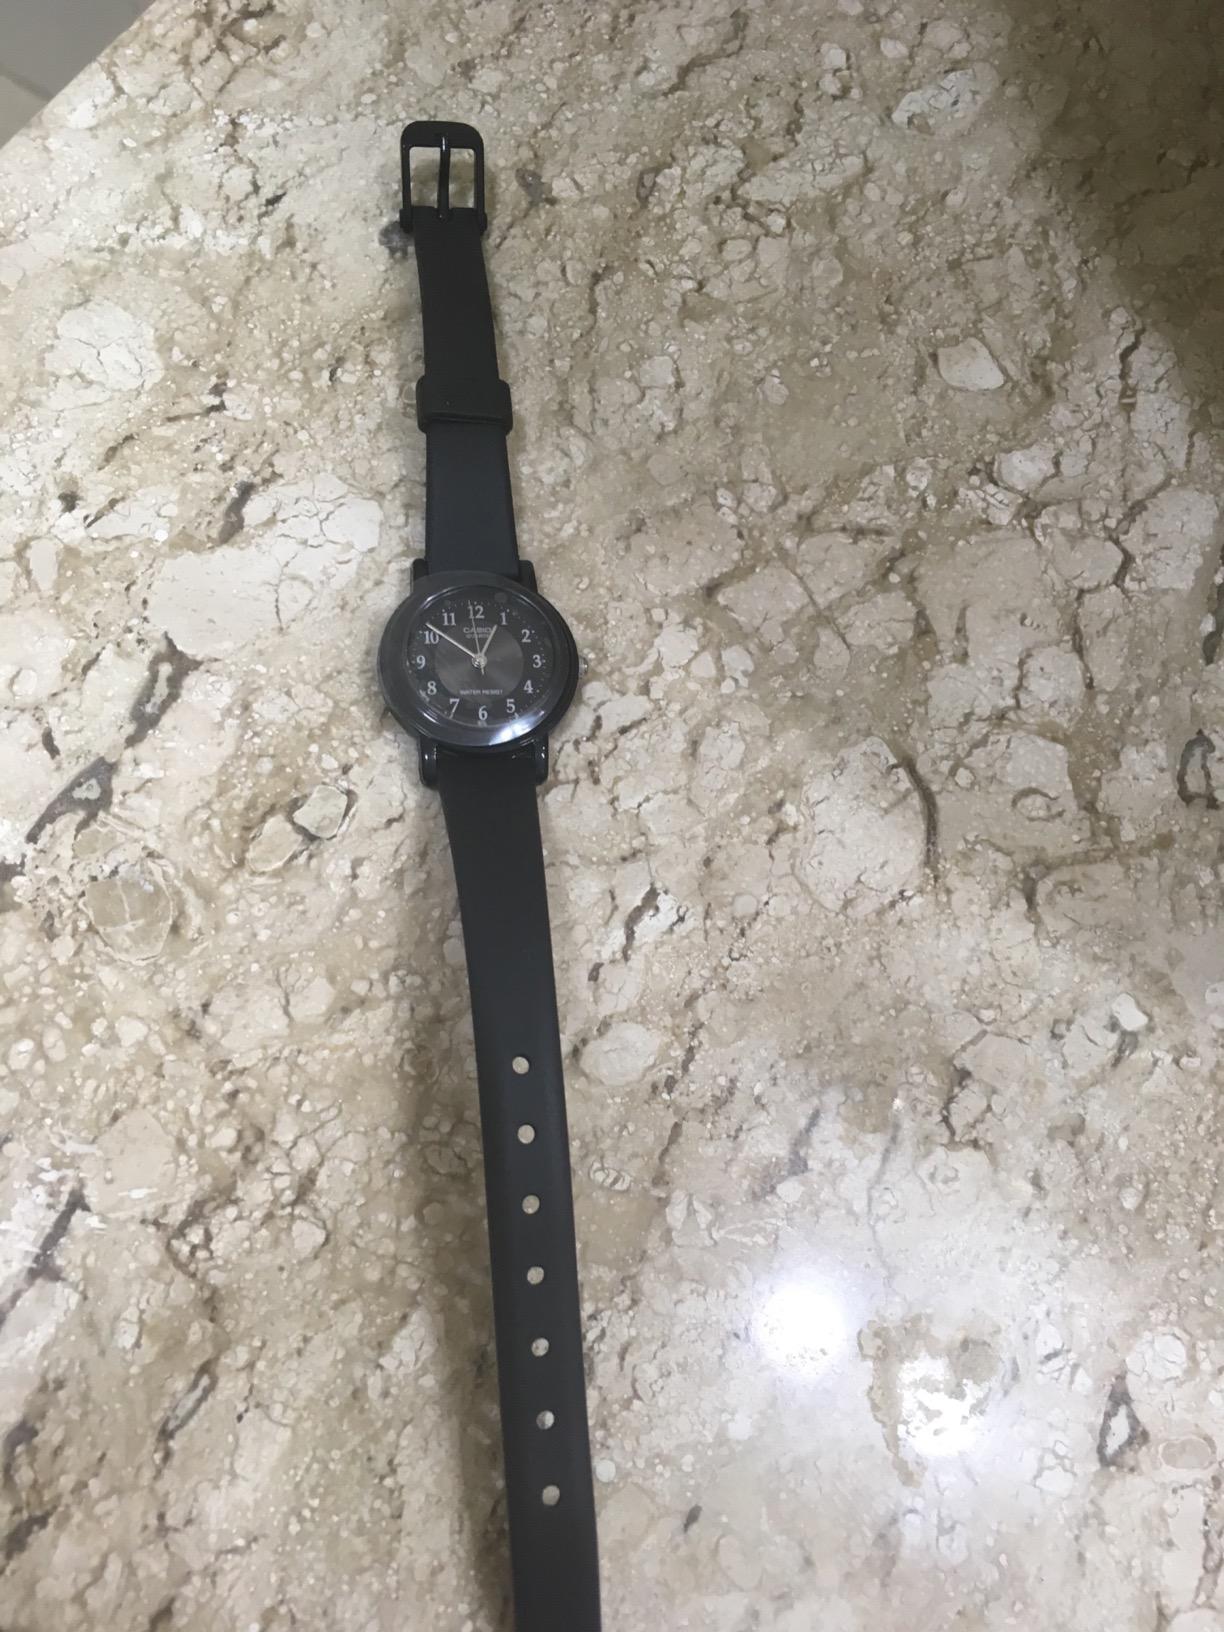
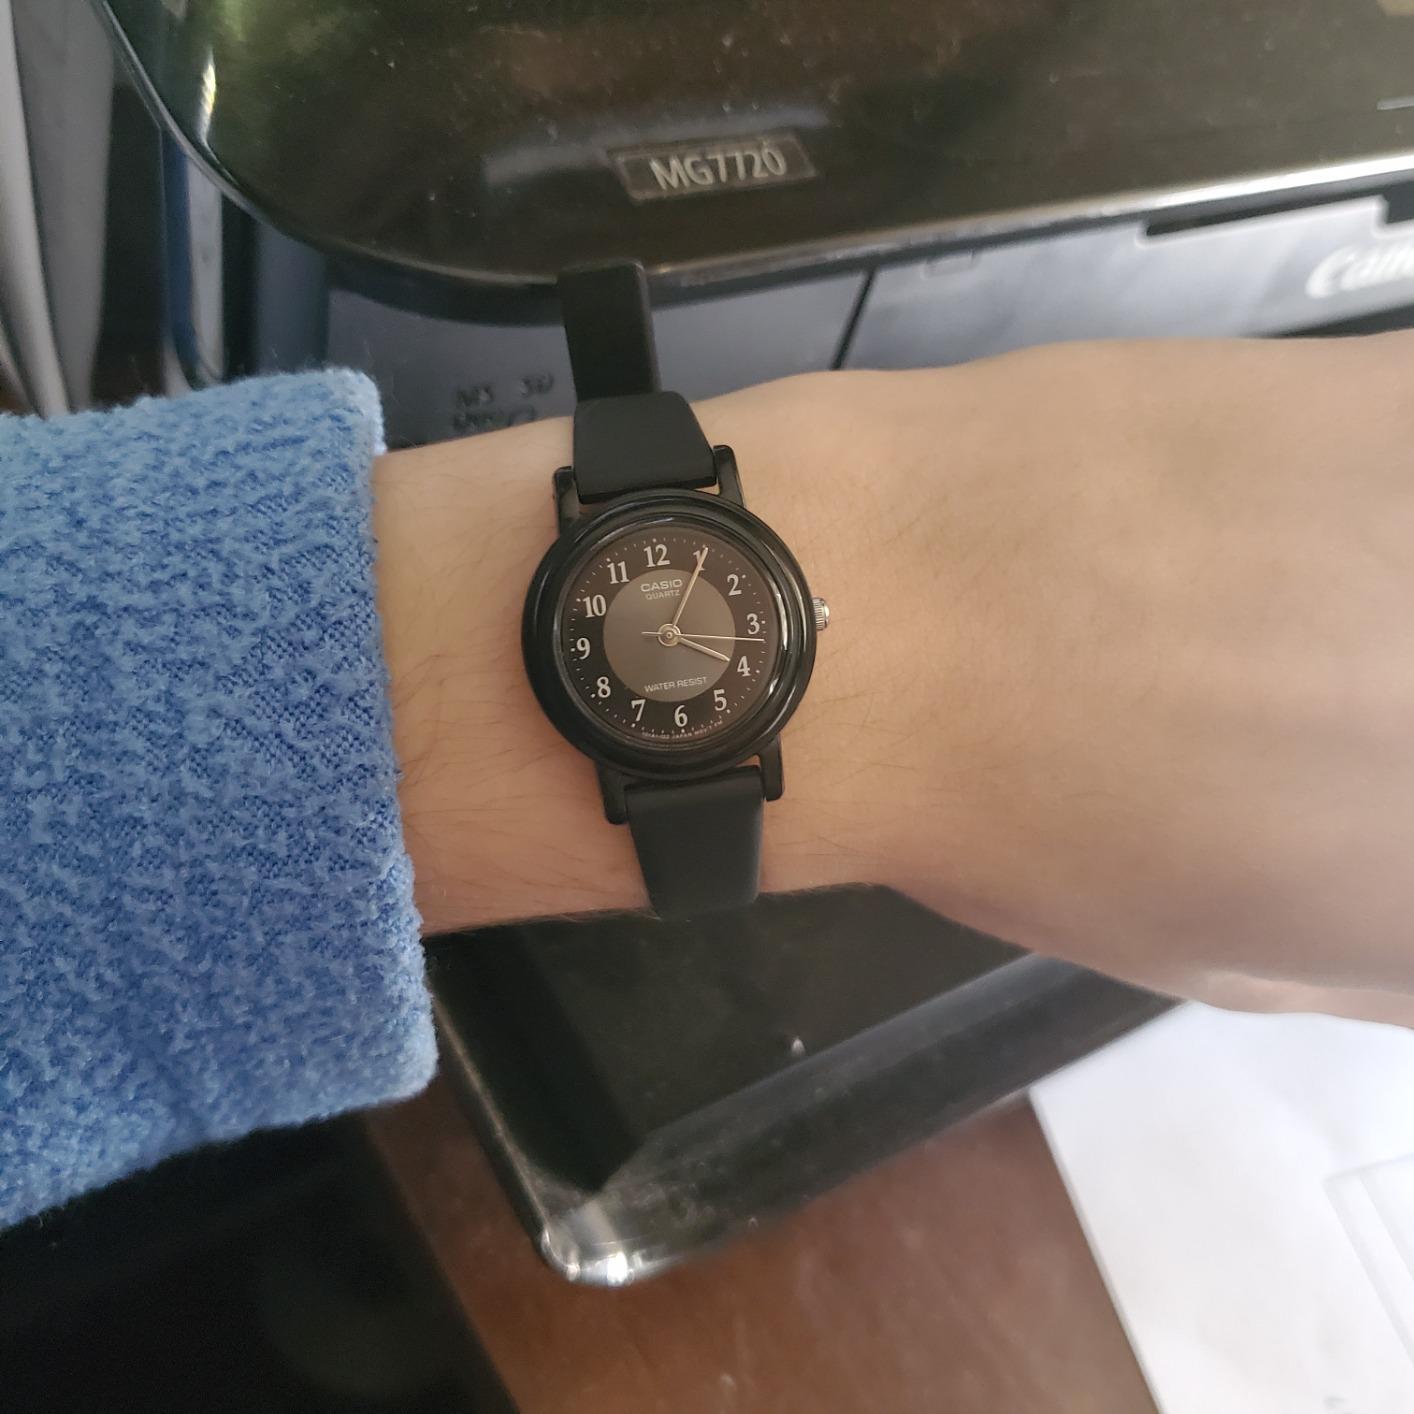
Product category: accessories_watch
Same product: yes